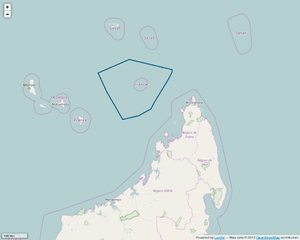
Périmètre du PNM des Glorieuses.
Le parc naturel marin des Glorieuses est un parc naturel marin situé à l'entrée du canal du Mozambique, autour des Îles Glorieuses, dans l'Océan Indien. Il s'étend sur plus de 43 000 km² jusqu'à la limite de la zone économique exclusive. Créé début 2012, c'est le quatrième parc naturel marin à avoir été créé en France et le deuxième de l'océan Indien après le parc naturel marin de Mayotte avec lequel il est attenant.